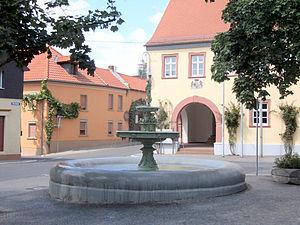
Schwabenheim an der Selz, anciennement appelée Sauer-Schwabenheim, est une municipalité située dans un cadre agréable entre les vignes et la Selz ; arrondissement de Mayence-Bingen.